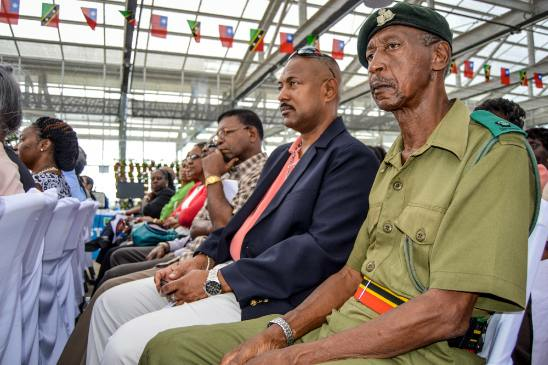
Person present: Yes